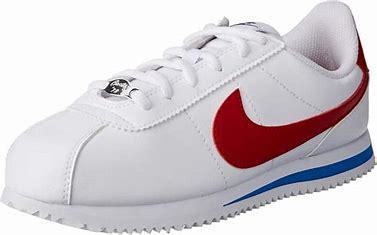
Brand: Nike
Model: Cortez Basic SL